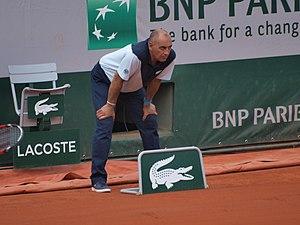
Internationaux de France de tennis, le 2 juin 2014, sur le court Philippe Chatrier